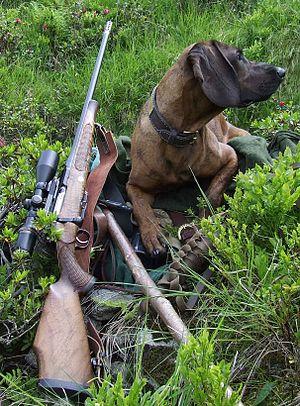
Le chien de recherche au sang du Hanovre, plus communément appelé chien de rouge du Hanovre ou rouge du Hanovre, est une race de chiens originaire d'Allemagne. C'est un chien courant de taille moyenne, robuste et athlétique, à la robe rouge-cerf. Le chien de rouge de Hanovre est un chien de chasse utilisé comme chien de recherche au sang.
La recherche au sang est un type de chasse visant à retrouver le gibier blessé. La recherche au sang consiste à tout mettre en œuvre pour retrouver l'animal blessé et lui éviter ainsi d'inutiles souffrances en l'achevant ou à récupérer sa dépouille. En France et en Belgique, cette activité est réalisée par des conducteurs de chien de sang.